Sierra del Mugrón

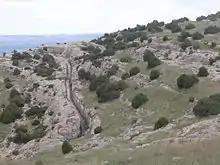
Northern area close to Castellar de Meca.

Sierra del Mugrón is a long mountain range located between the shire of Valle de Cofrentes, Valencian Community, and Almansa, Castile-La Mancha, Spain. It is an isolated range between the Iberian System and the Cordillera Prebética. Its highest point is 1,209 m. The northern section of this range is within the Ayora municipal term, while the southern belongs to Almansa.